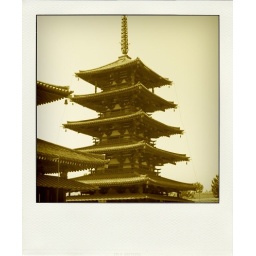
the oldest wooden building in Japan